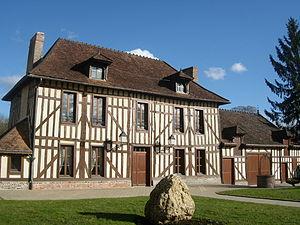
Bibliothèque de Verrières (Aube) - France
Verrières est une commune française, située dans le département de l'Aube en région Grand Est.